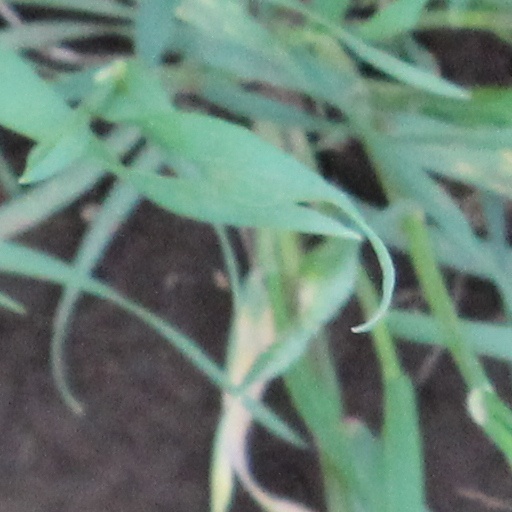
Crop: wheat